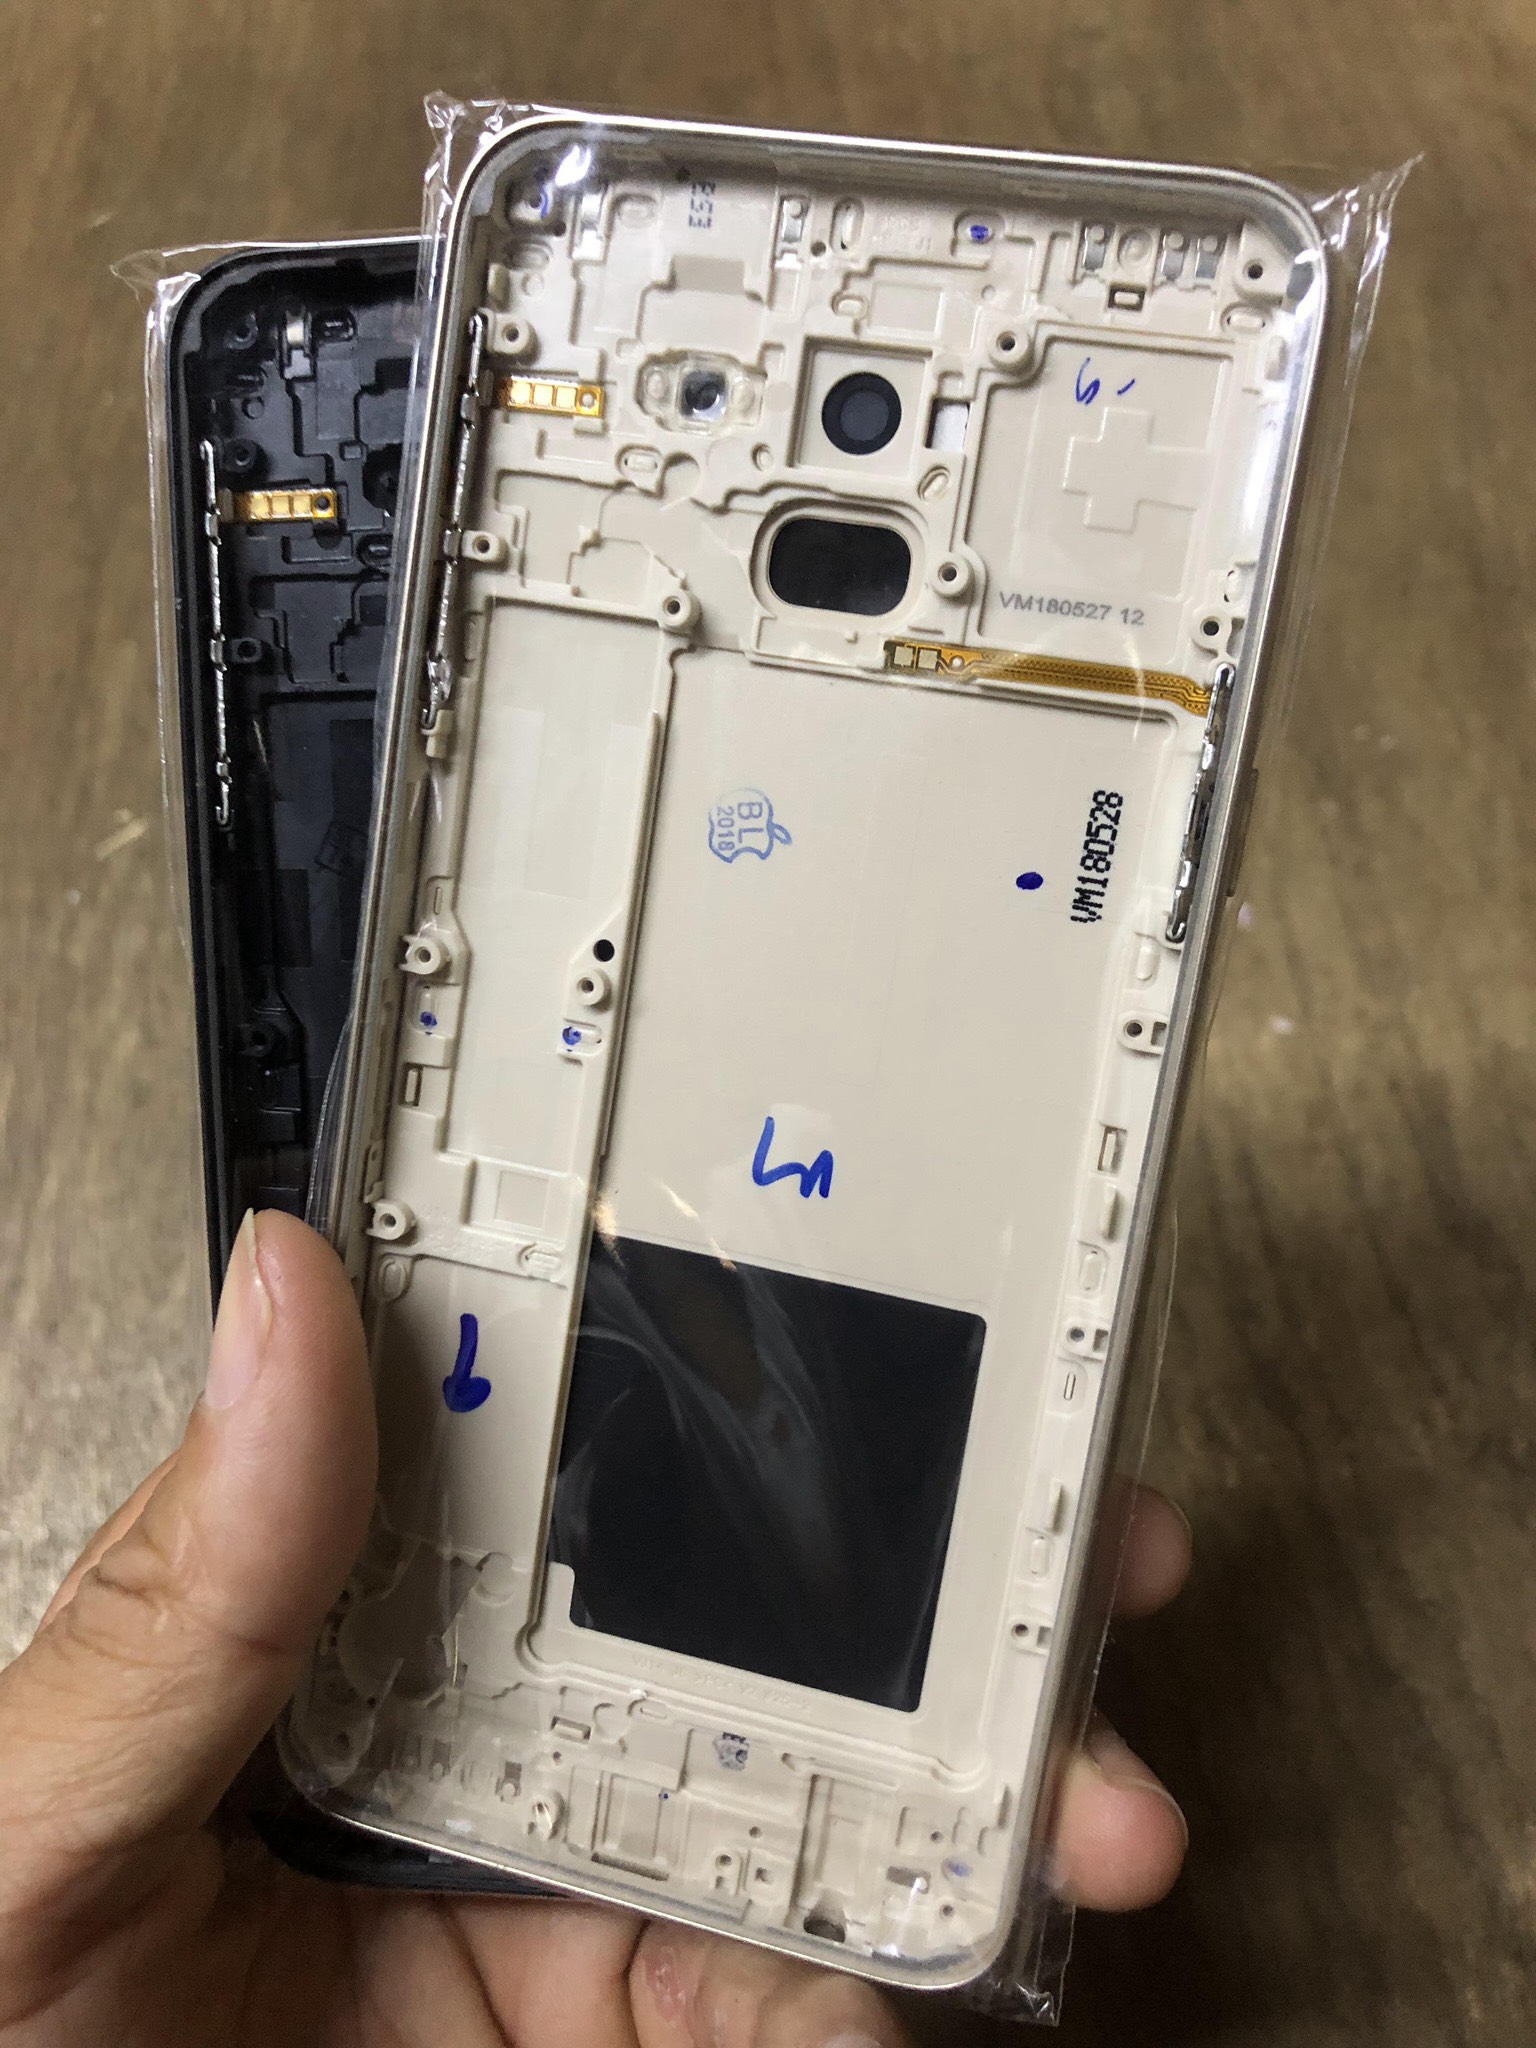
repair, screen, glass, gadget, technology, electronic device, smartphone, mobile phone, communication device, portable communications device